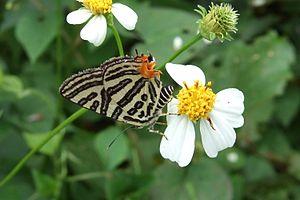
Les Lycaenidae sont une famille de lépidoptères de la super-famille des Papilionoidea, regroupant environ 5 200 espèces dans le monde, dont une centaine en Europe.